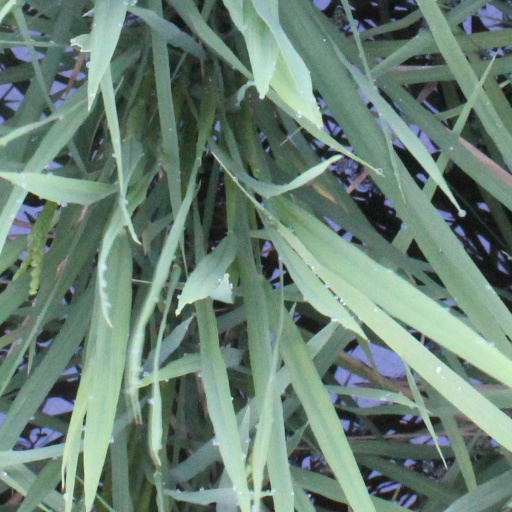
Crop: rice